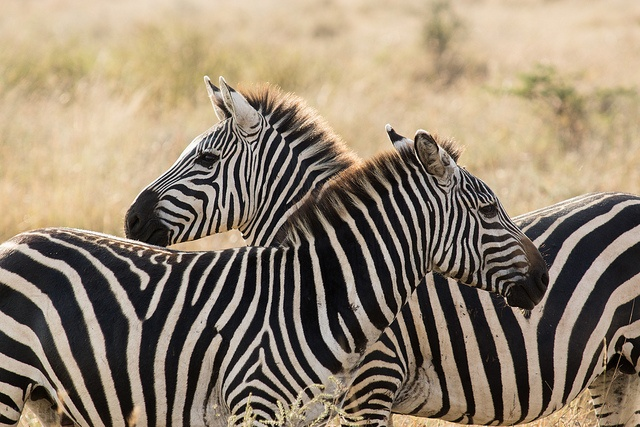
Two zebra standing next to each other on a field.
Two zebras standing in grassy area facing toward one another.
Two Zebras are together in the wilderness.
A couple of zebra standing on a grass field.
Two Zebras are lounging in a field of grasses